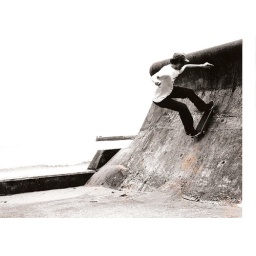
Sean hitting up the steep/rough beach wall in Aberdeen's Fittie end. Sic spot though!